Minqaria

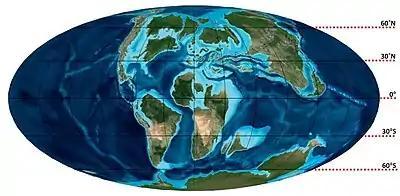
Map of the continents in the Late Cretaceous; the southern "Gondwanan" continents were diverging, and Northern Africa was an island

"Minqaria" is estimated to have a length of about and a weight of , similar in size to its contemporary relative "Ajnabia". Since the braincase bones are fused, the "Minqaria" holotype likely belonged to a mature specimen despite its small size. It can be differentiated from other arenysaurins, including "Ajnabia", in several features of its crania and teeth.